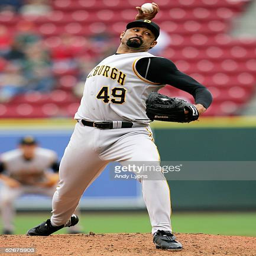
baseball player throws a pitch against sports team